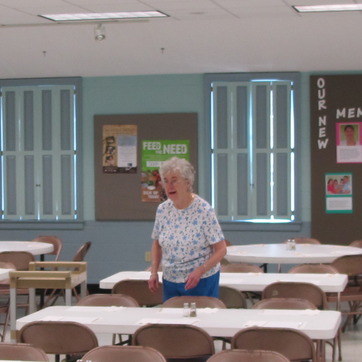
Material: skin